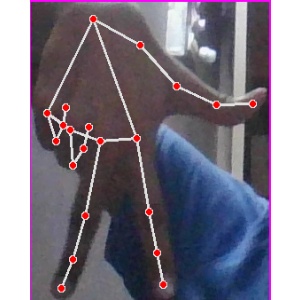
अक्षर: ग